Victorian Artists Society

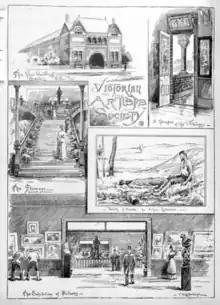
1892 Illustration of the Victorian Artists' Society

Max Meldrum, the Victorian Artists’ Society president in 1917, taught tonal realism at the gallery studio. In 1918 he left the Victorian Artists’ Society to form ‘The Society of Twenty Melbourne Painters’. Meldrum ran this society in its early stages from his studio in Hardware Chambers, Elizabeth Street, Melbourne. They later changed their name to Twenty Melbourne Painters Society.